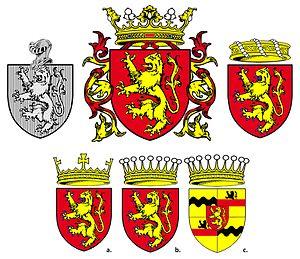
Diverses armes de la Maison de ROUGEMONT
La Maison de Rougemont, une des plus anciennes familles du Bugey et de la Bresse, est désignée indifféremment dans les titres des XIᵉ, XIIᵉ et XIIIᵉ siècles sous le nom de Rogemont ou de Rougemont. La noblesse chevaleresque de cette maison a été authentiquement constatée à diverses époques sur production de titres, et notamment par des jugements de maintenue par le Parlement de Bourgogne après le rattachement de la Bresse et du Bugey en 1601.